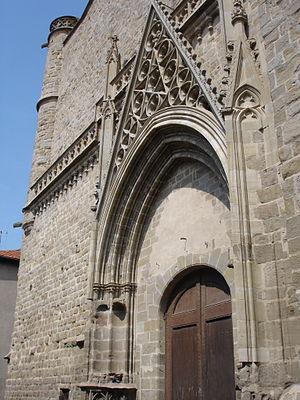
france, Aude (11), Carcassonne, porte de l'église Saint-Vincent